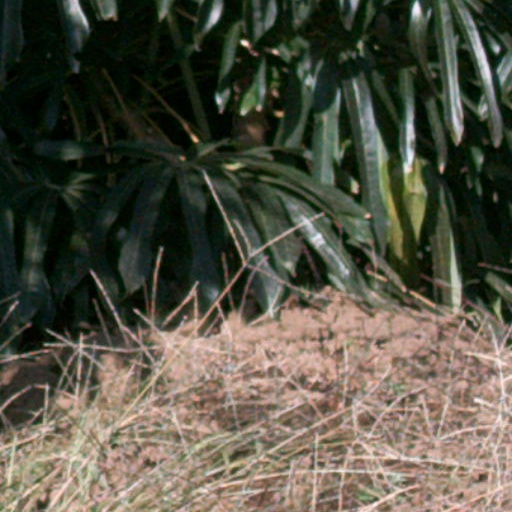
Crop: cassava